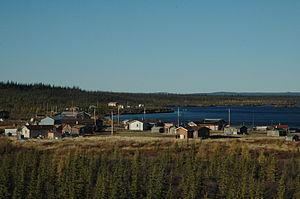
Colville Lake est une ville du Canada, située au nord-ouest de Yellowknife.